Mighty Flip Champs!

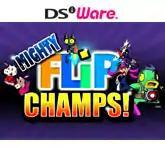

Mighty Flip Champs! is a puzzle-platform game developed and published by WayForward Technologies for the Nintendo DSi's DSiWare digital download service. It was released on June 1, 2009, in North America and on November 27 in the PAL regions. The developers took inspiration from multiple sources, including the video games "" and "". In it, players control Alta, a girl who has to reach a fishman by flipping between areas until she can reach him. Since its release, "Mighty Flip Champs!" received all-around positive reception, while also being called one of the best video games for the DSiWare service. It is the first game in the "Mighty" series, and is followed by "Mighty Milky Way", "Mighty Switch Force!" and "Mighty Switch Force! 2".